Emmanouil Mylonakis

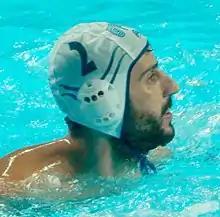

Emmanouil "Manolis" Mylonakis (born 9 April 1985) is a Greek former water polo player who competed in the 2008 Summer Olympics and 2012 Summer Olympics. He was also a member of the team that competed for Greece at the 2016 Summer Olympics. They finished in 6th place.